ASACUSA experiment

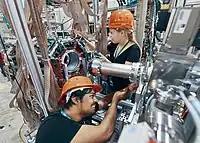
ASACUSA team preparing beam setup for the ELENA beams in September 2018.

Anticipating completion of ELENA, with the aim of making spectral measurements of previously undetected atomic resonances in antiprotonic helium, a new 6 m electrostatic beamline was constructed to transport s to a cryogenic target.